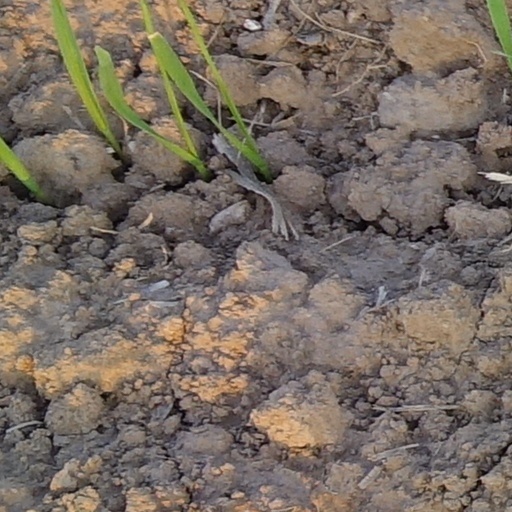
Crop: wheat